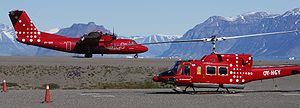
Air Greenland / Flåde
Dash-7 og Bell 212 er de to maskiner, der betjener de fleste af indenlandske destinationer i Grønland.
Air Greenland A/S er et grønlandsk flyselskab og landets flag carrier. Det ejes af Grønlands Selvstyre. Selskabet har hovedkvarter i Nuuk og 648 ansatte i hele koncernen pr. december 2013.